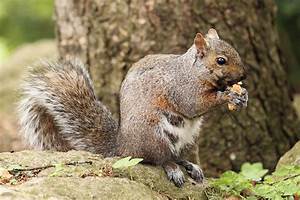
Label: scoiattolo